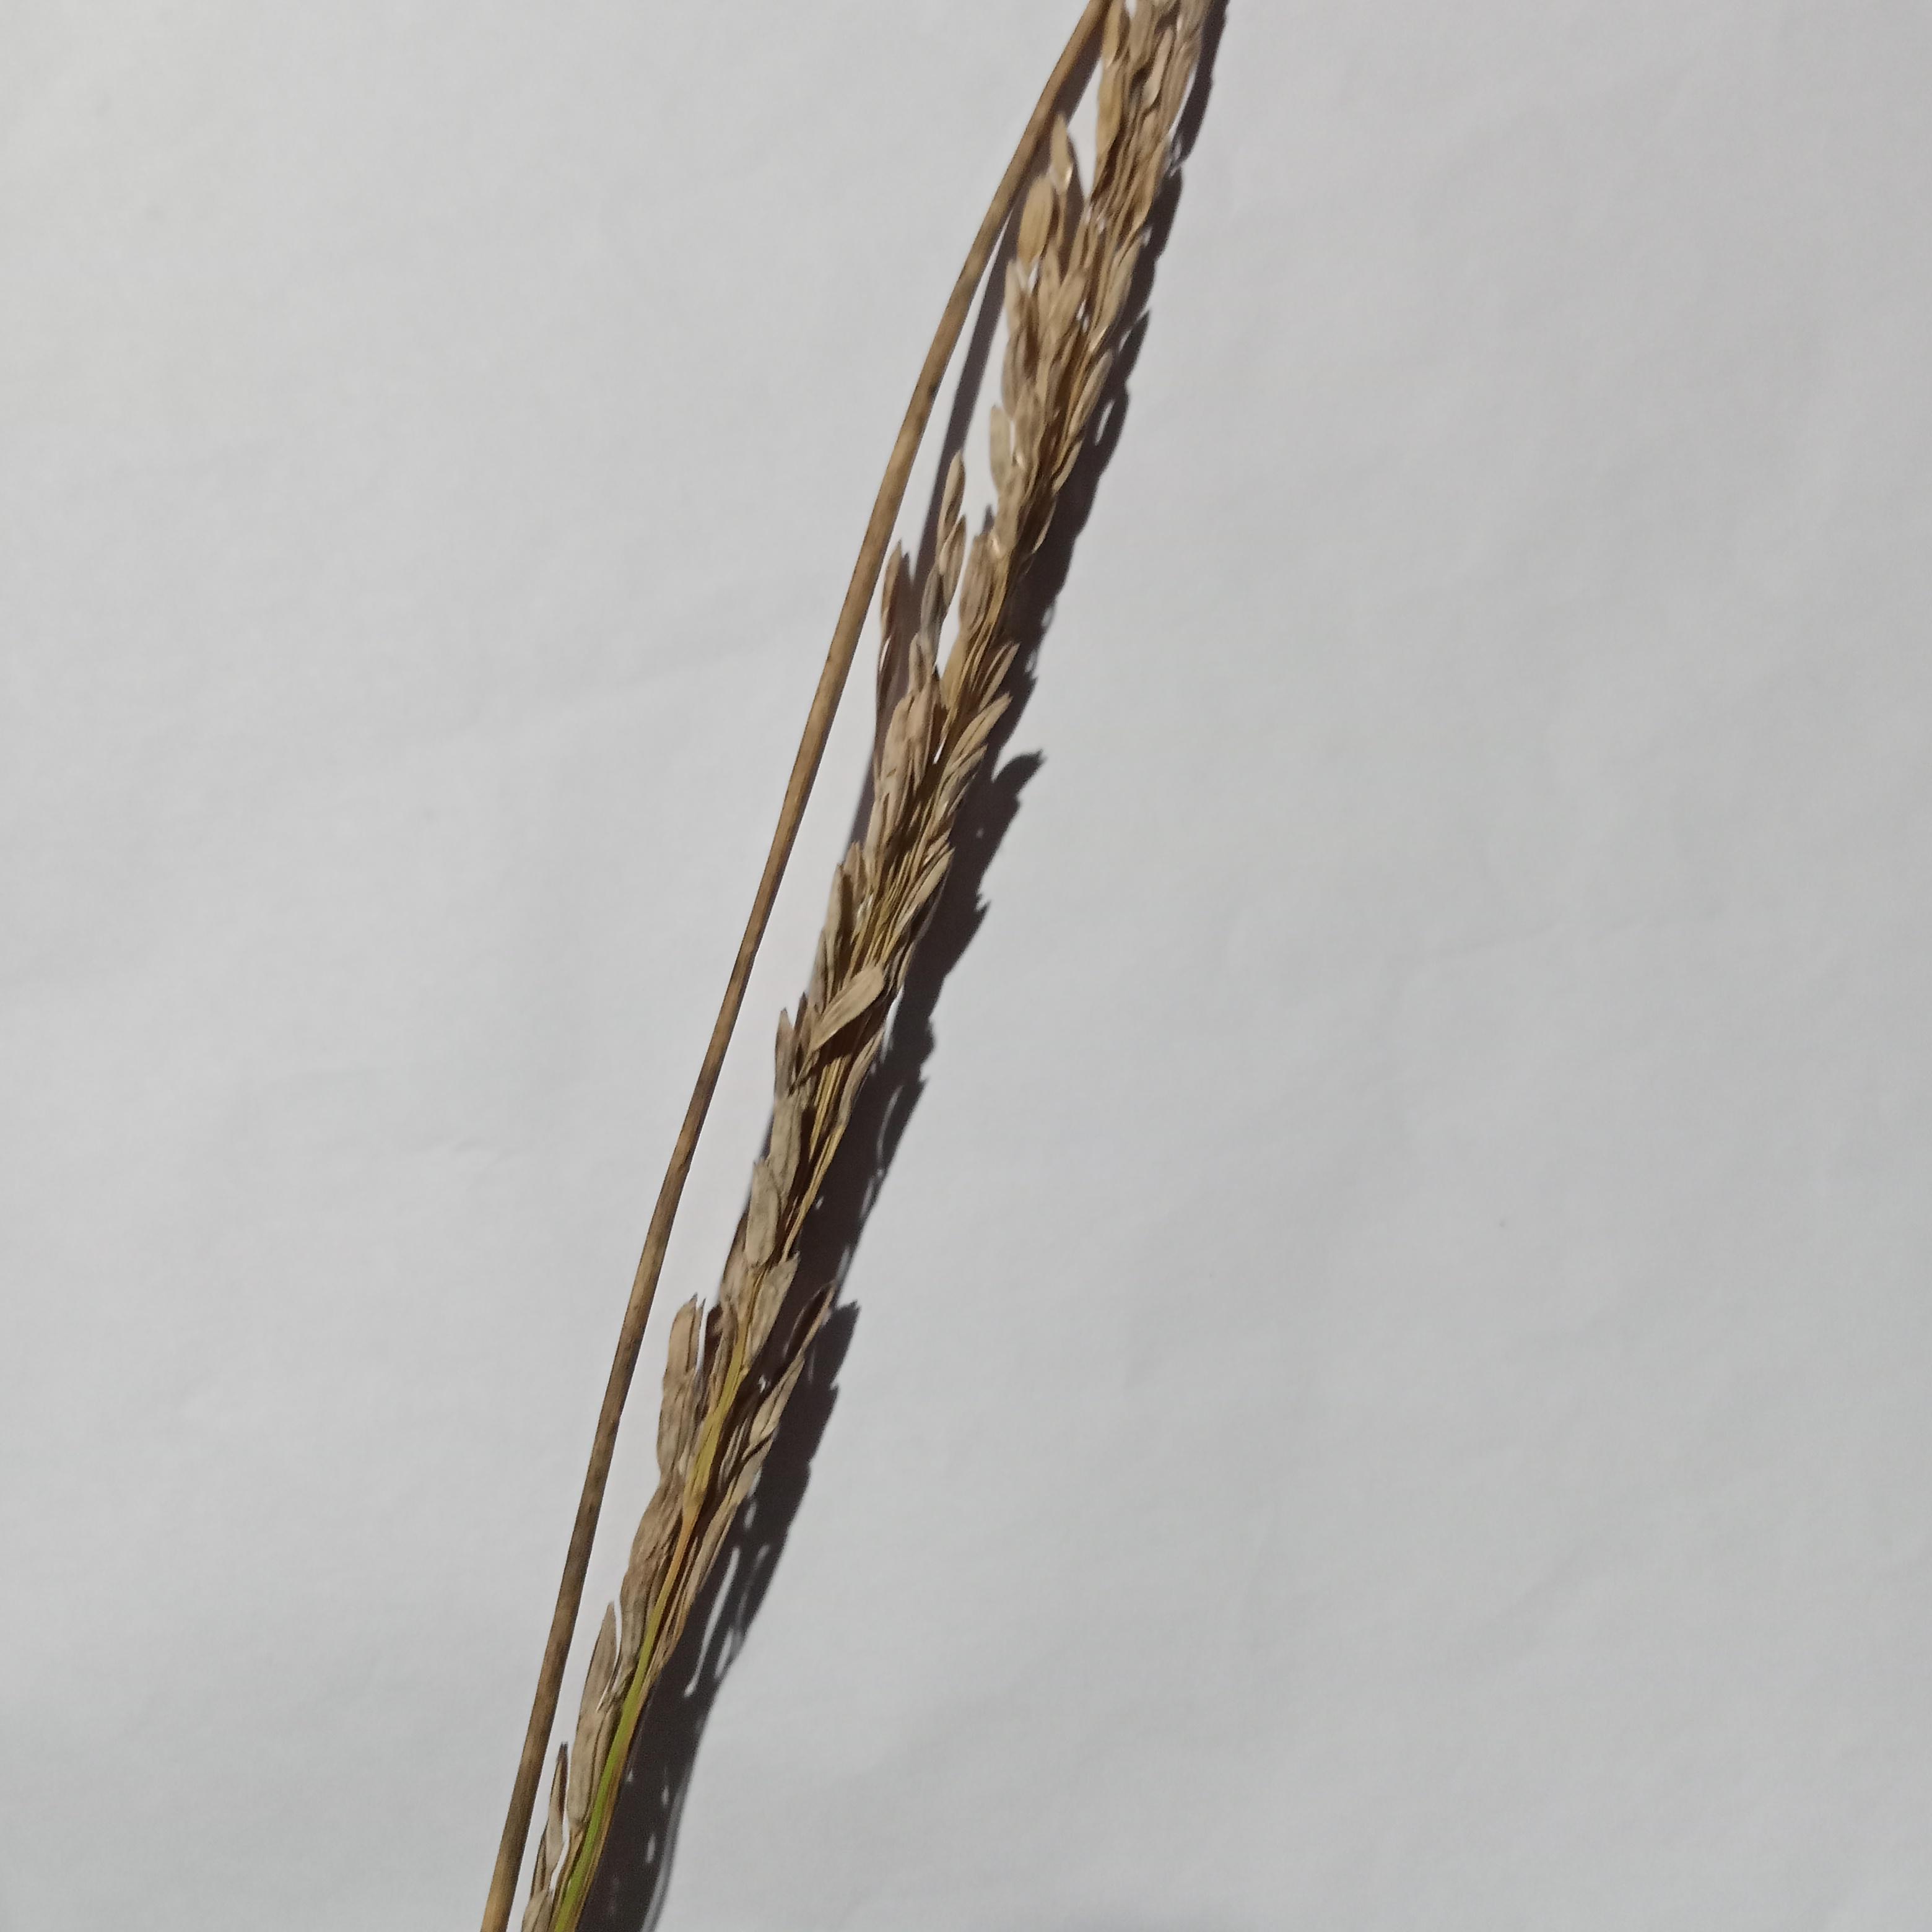
Label: Rice___Neck_Blast